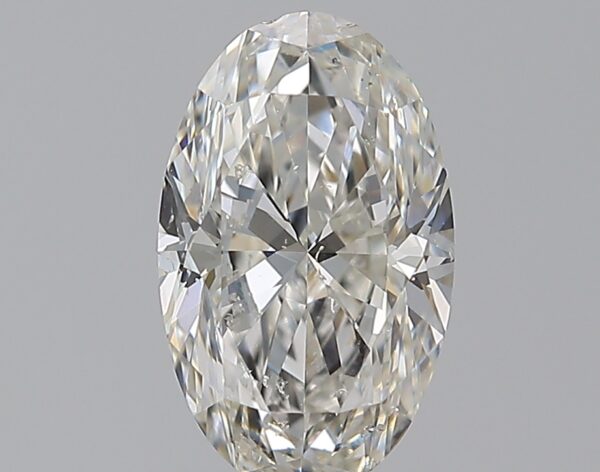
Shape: oval
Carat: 1
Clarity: SI2
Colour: H
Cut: VG
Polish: EX
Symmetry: VG
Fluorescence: F
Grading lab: GIA
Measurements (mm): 8.36 x 5.12 x 3.33